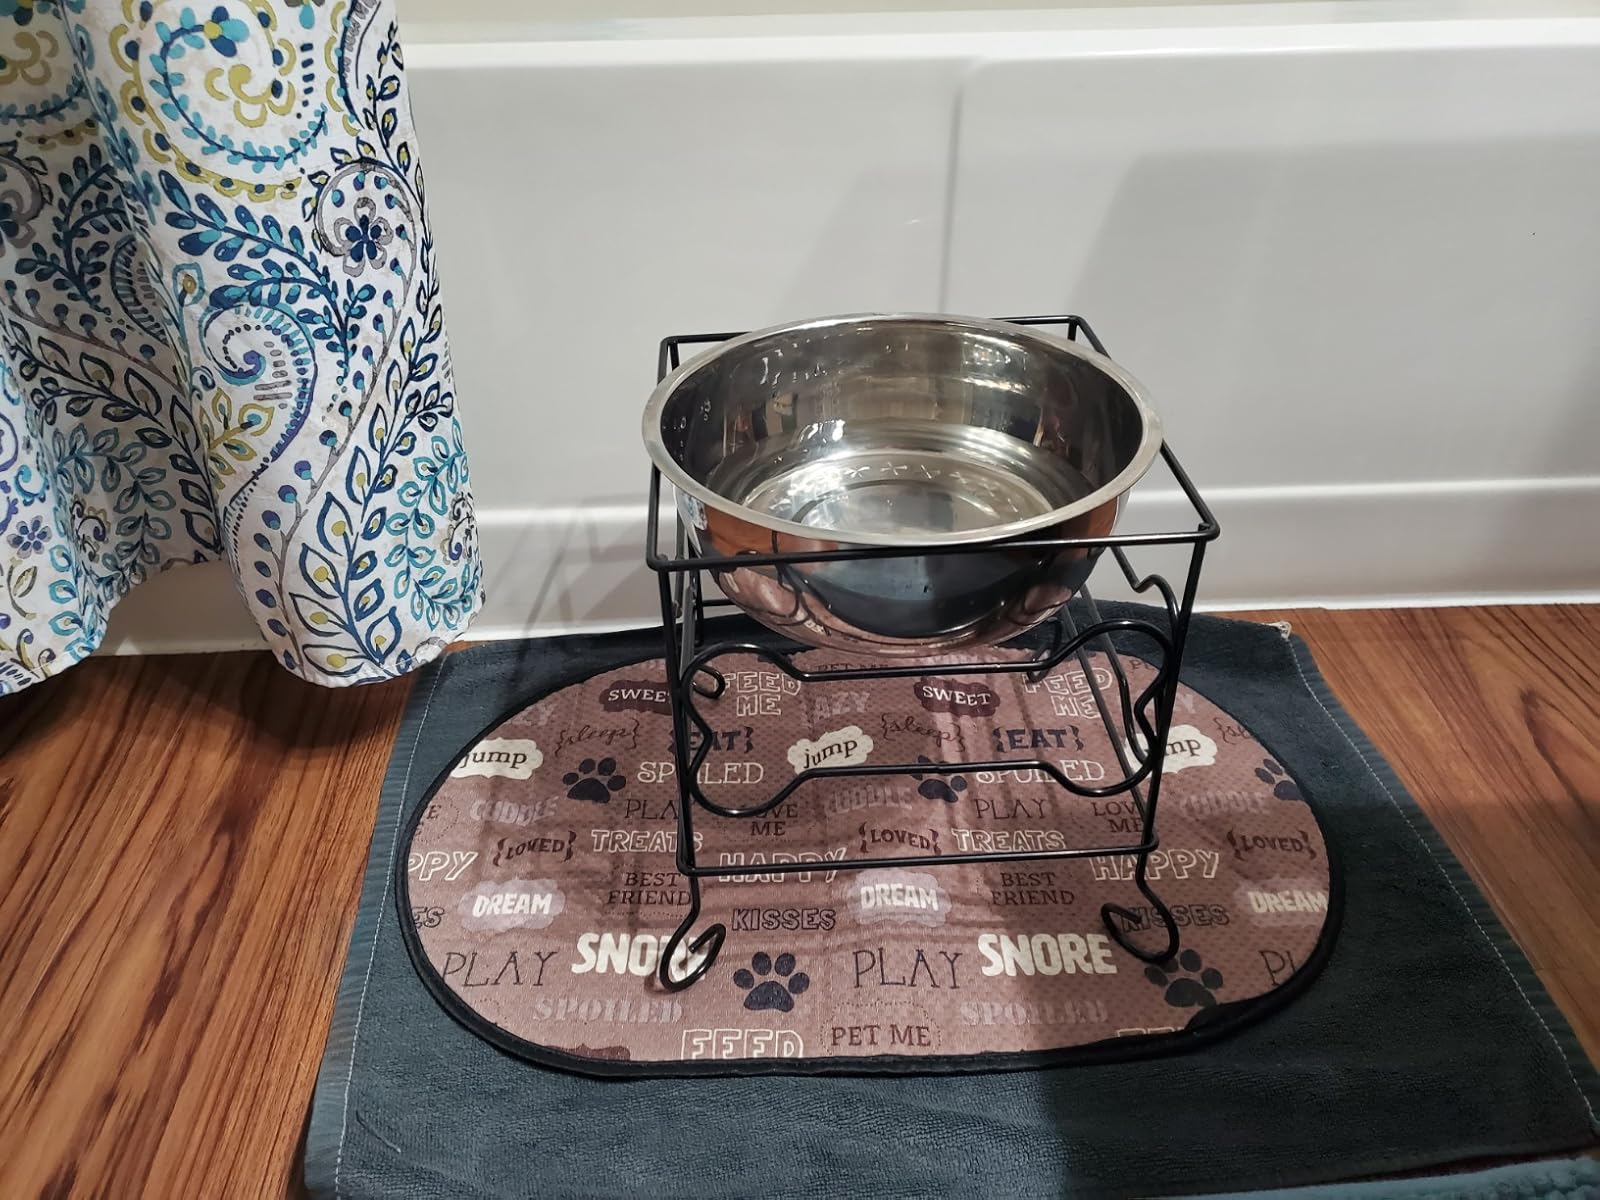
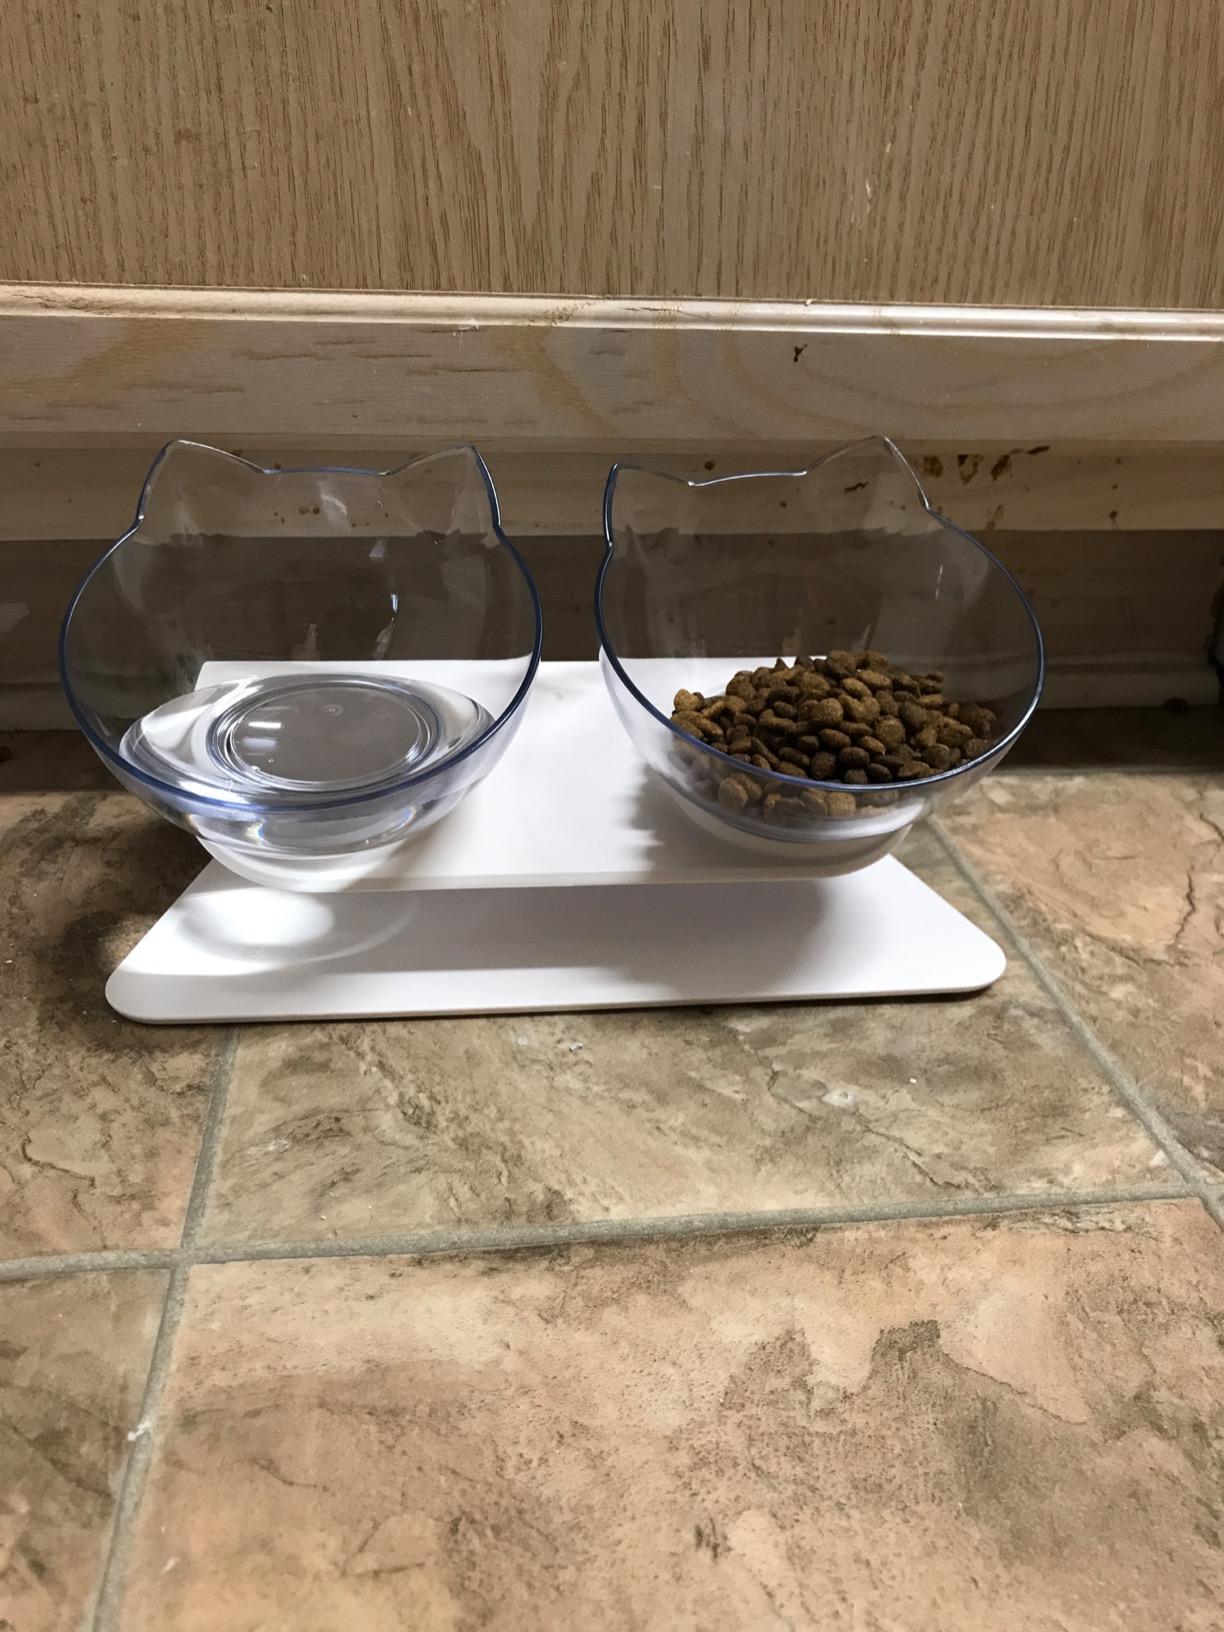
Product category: items_bowl
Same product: no